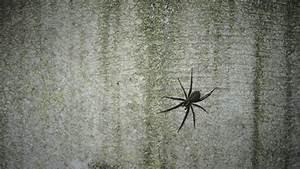
spider